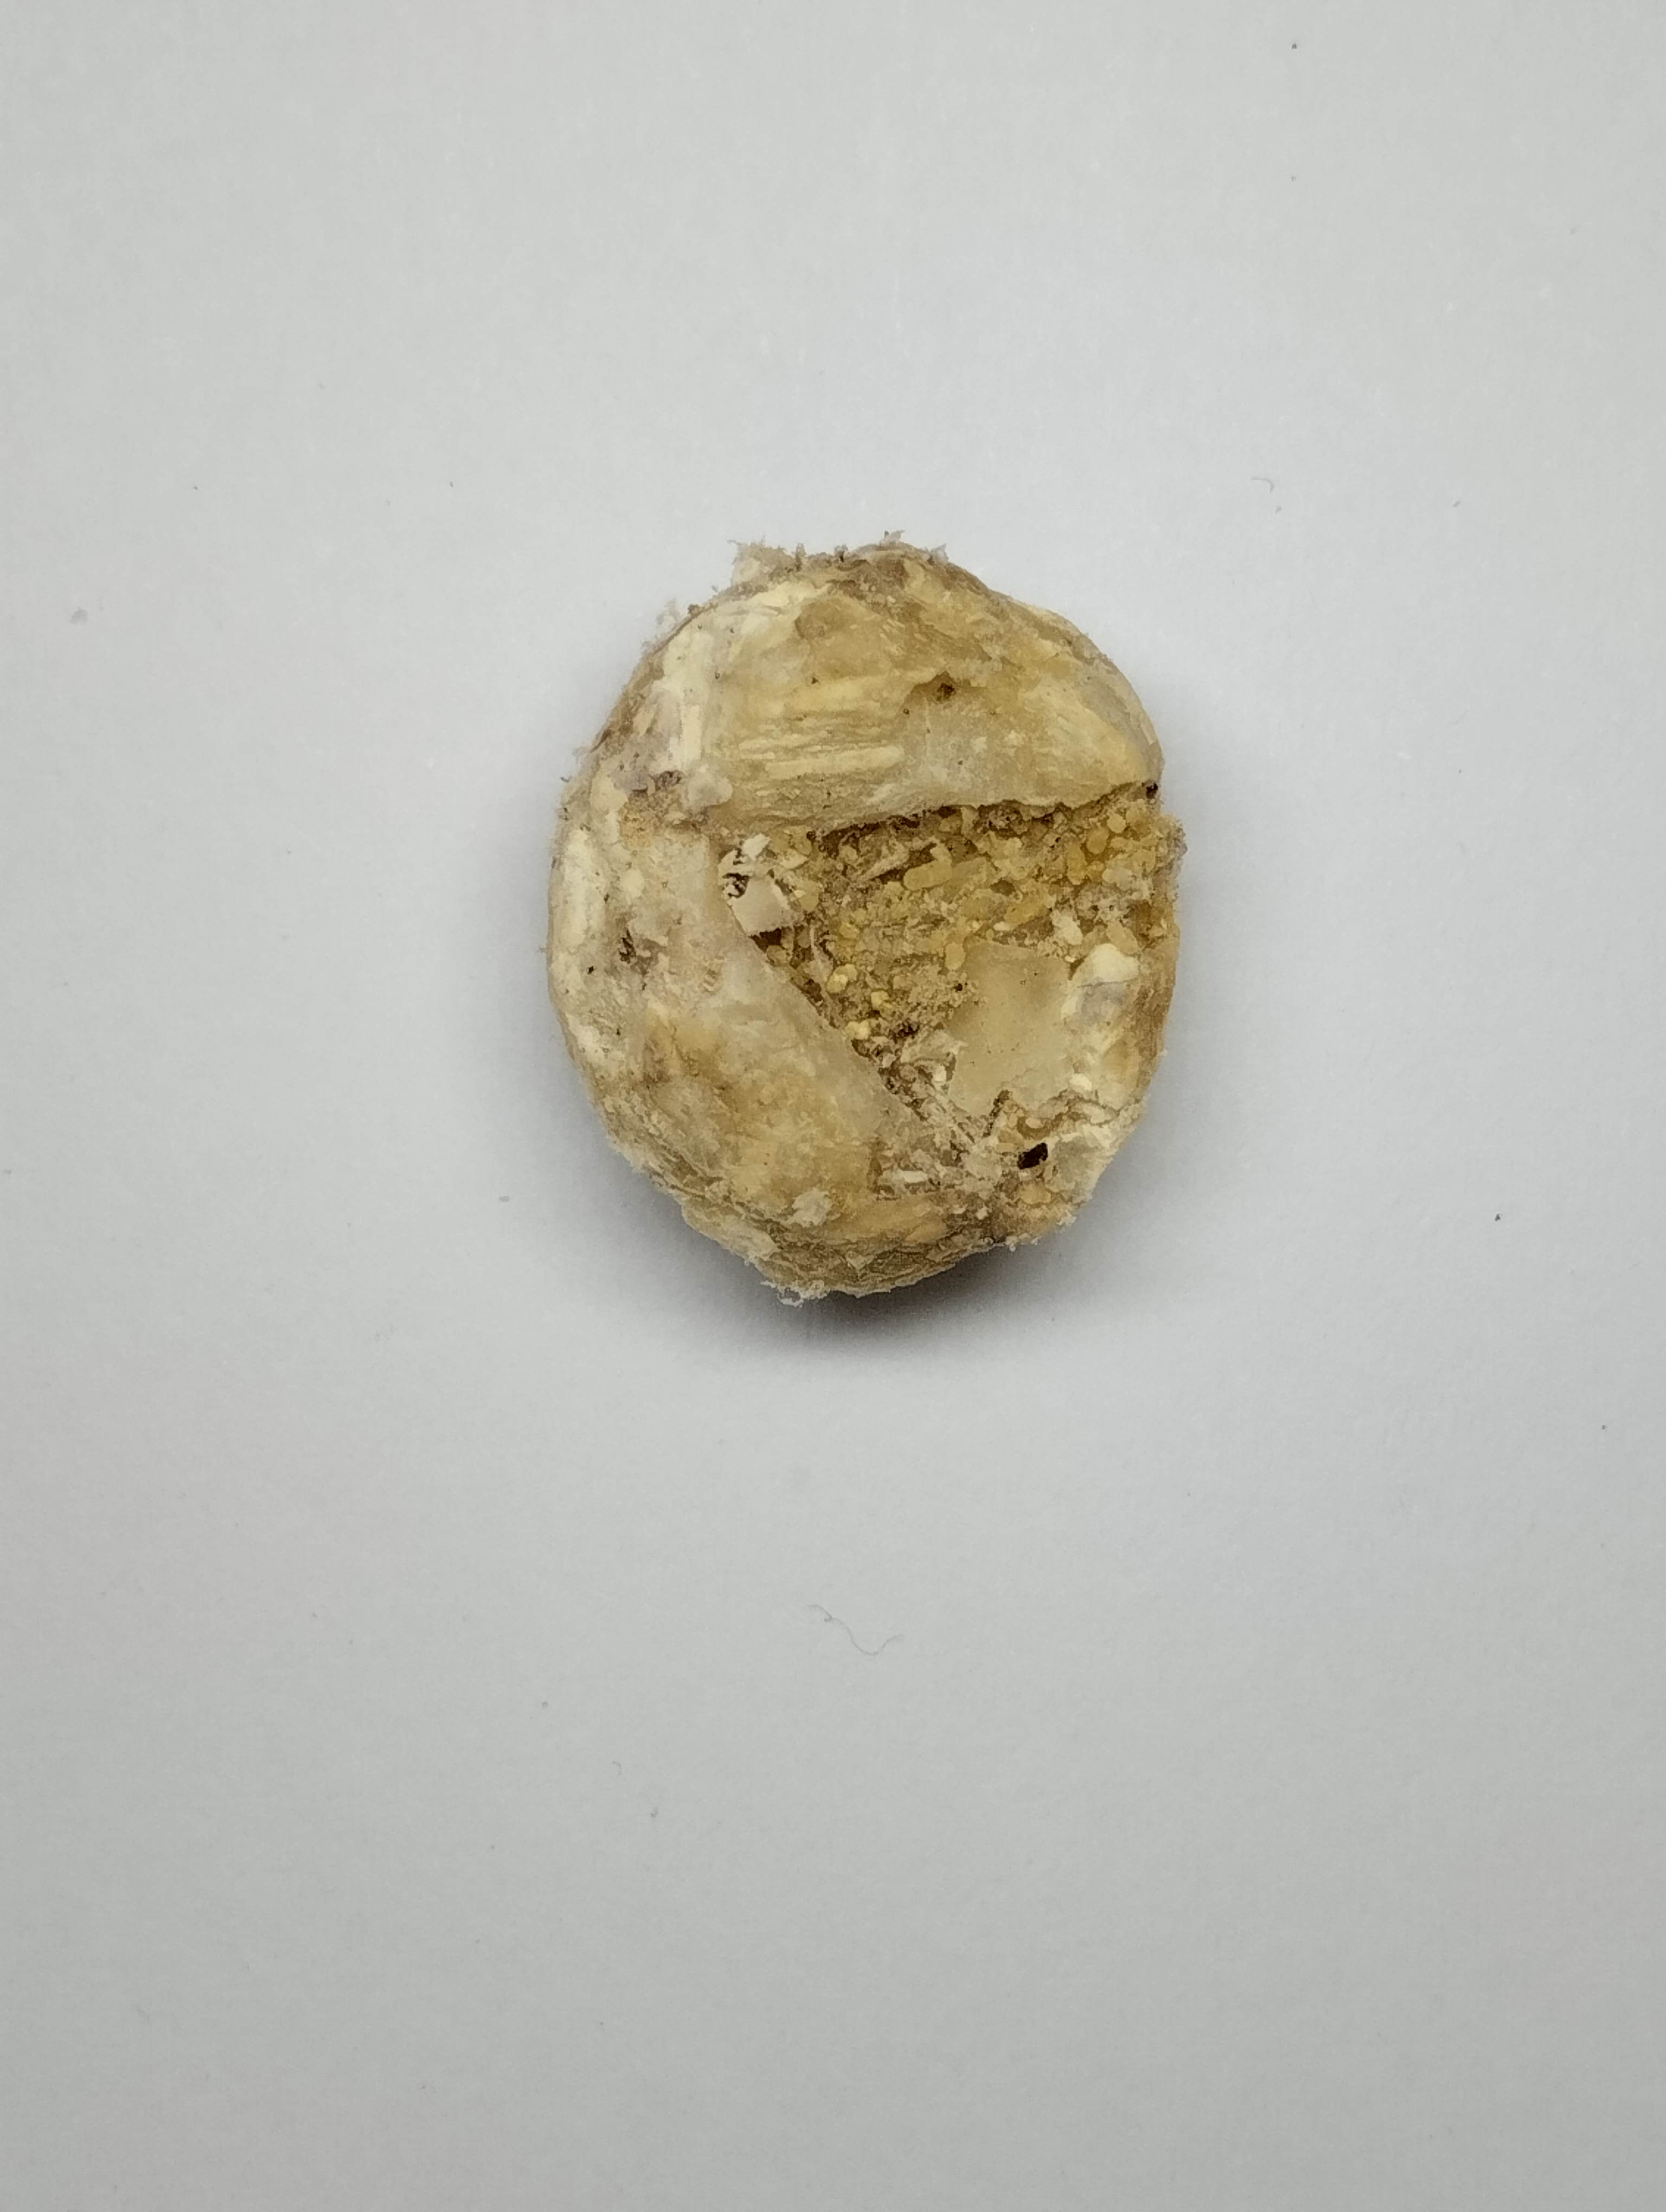
Label: rusak (damaged seed)